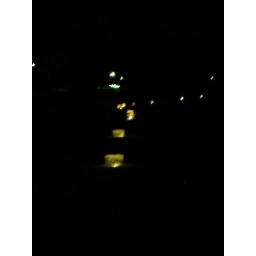
On my way home tonight, I was distracted by all these hundreds of candles lighting up the shore of the lake.